Denali National Park and Preserve

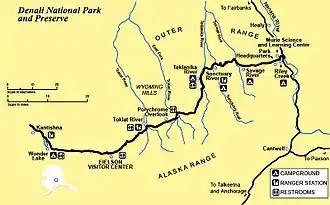
Road map with camping locations, visitor centers, and ranger stations

The size and relative isolation of Denali lead to it generating its own weather. As a consequence, it is often surrounded by clouds. Locals sometimes use the phrase "the mountain is out" when it makes an appearance. It is commonly said that only 30 percent of visitors to the park ever actually see Denali. An additional estimate is that only 10 percent of visitors get to see the mountain unobscured from top to bottom. Because the weather patterns are different, Denali is more frequently visible during winter months. The Eielson Visitor Center has an etched outline of the peaks of Denali on the window facing the Denali that shows where the mountain would be if it were visible.